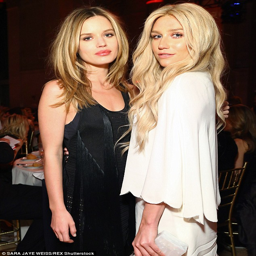
rubbing shoulders : she posed for a snapshot with person , who performed on the night